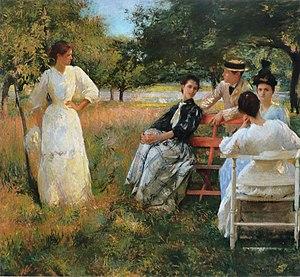
Daniel J. Terra, né le 8 juin 1911 à Philadelphie et mort le 28 juin 1996 à Washington, est un homme d'affaires et un collectionneur d'art et mécène américain.